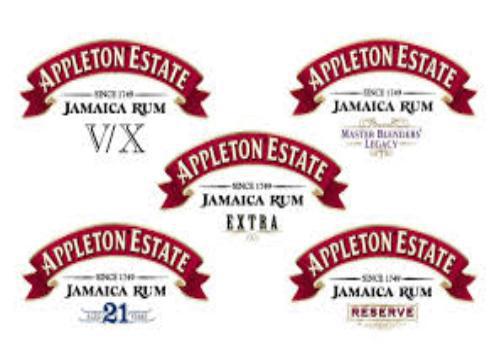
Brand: Appleton Estate
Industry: Food